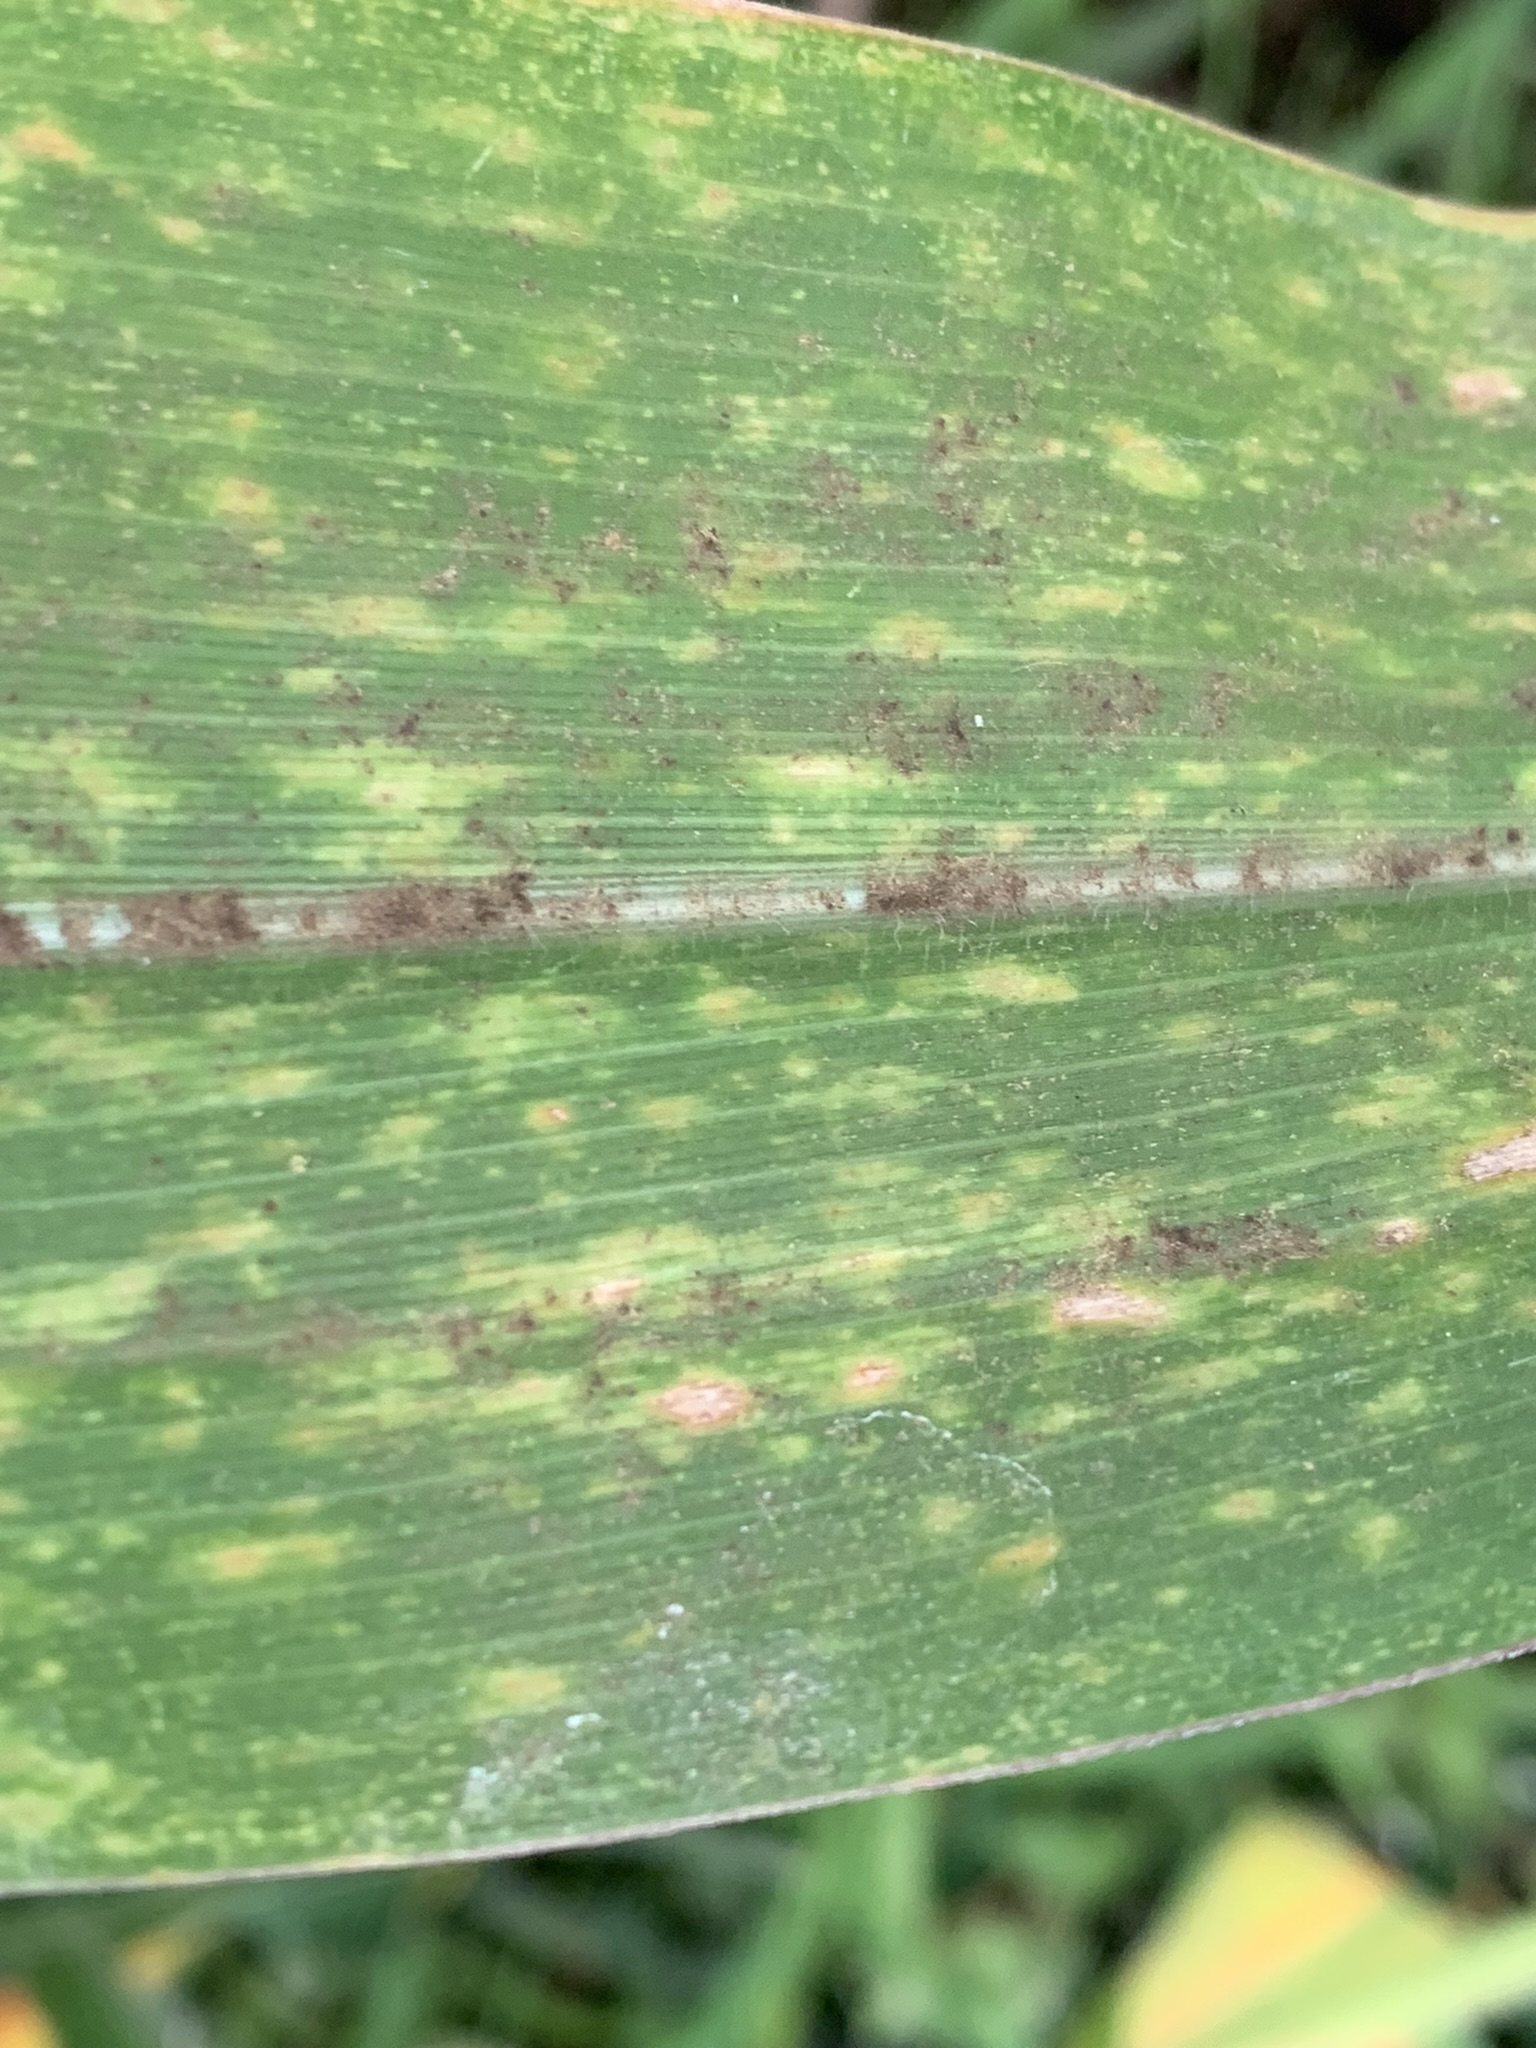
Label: MLN